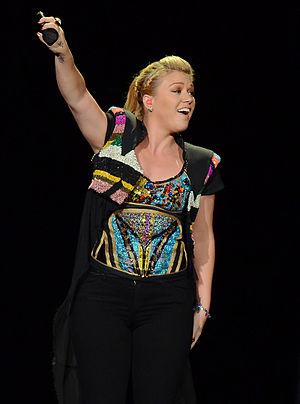
The Voice est la version américaine de l'émission musicale The Voice lancée en 2010 par John de Mol. Elle est diffusée depuis le 26 avril 2011 sur le réseau NBC et au Canada sur le réseau CTV ou CTV Two.